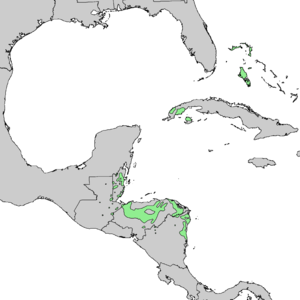
Le pin caraïbe, Pinus caribaea une espèce de conifères de la famille des Pinaceae.